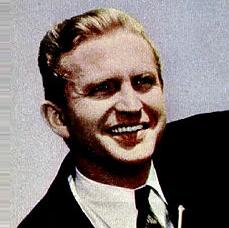
Age: 37